Jaguar Yokota

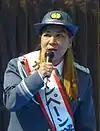
Yokota speaking in 2016

She has since returned to professional wrestling as a freelancer, including a stint as part of the Monster faction in Hustle as Jaguar Y.